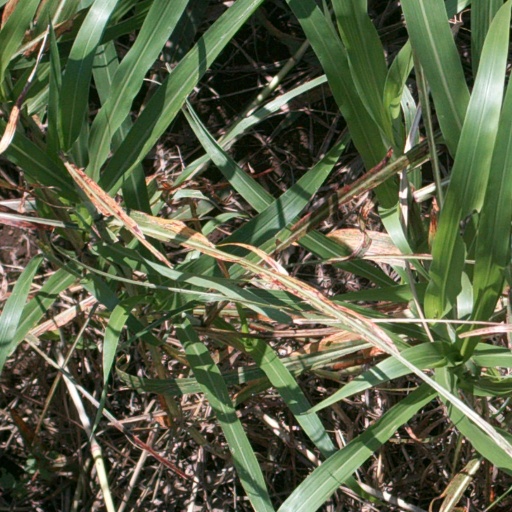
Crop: sorghum